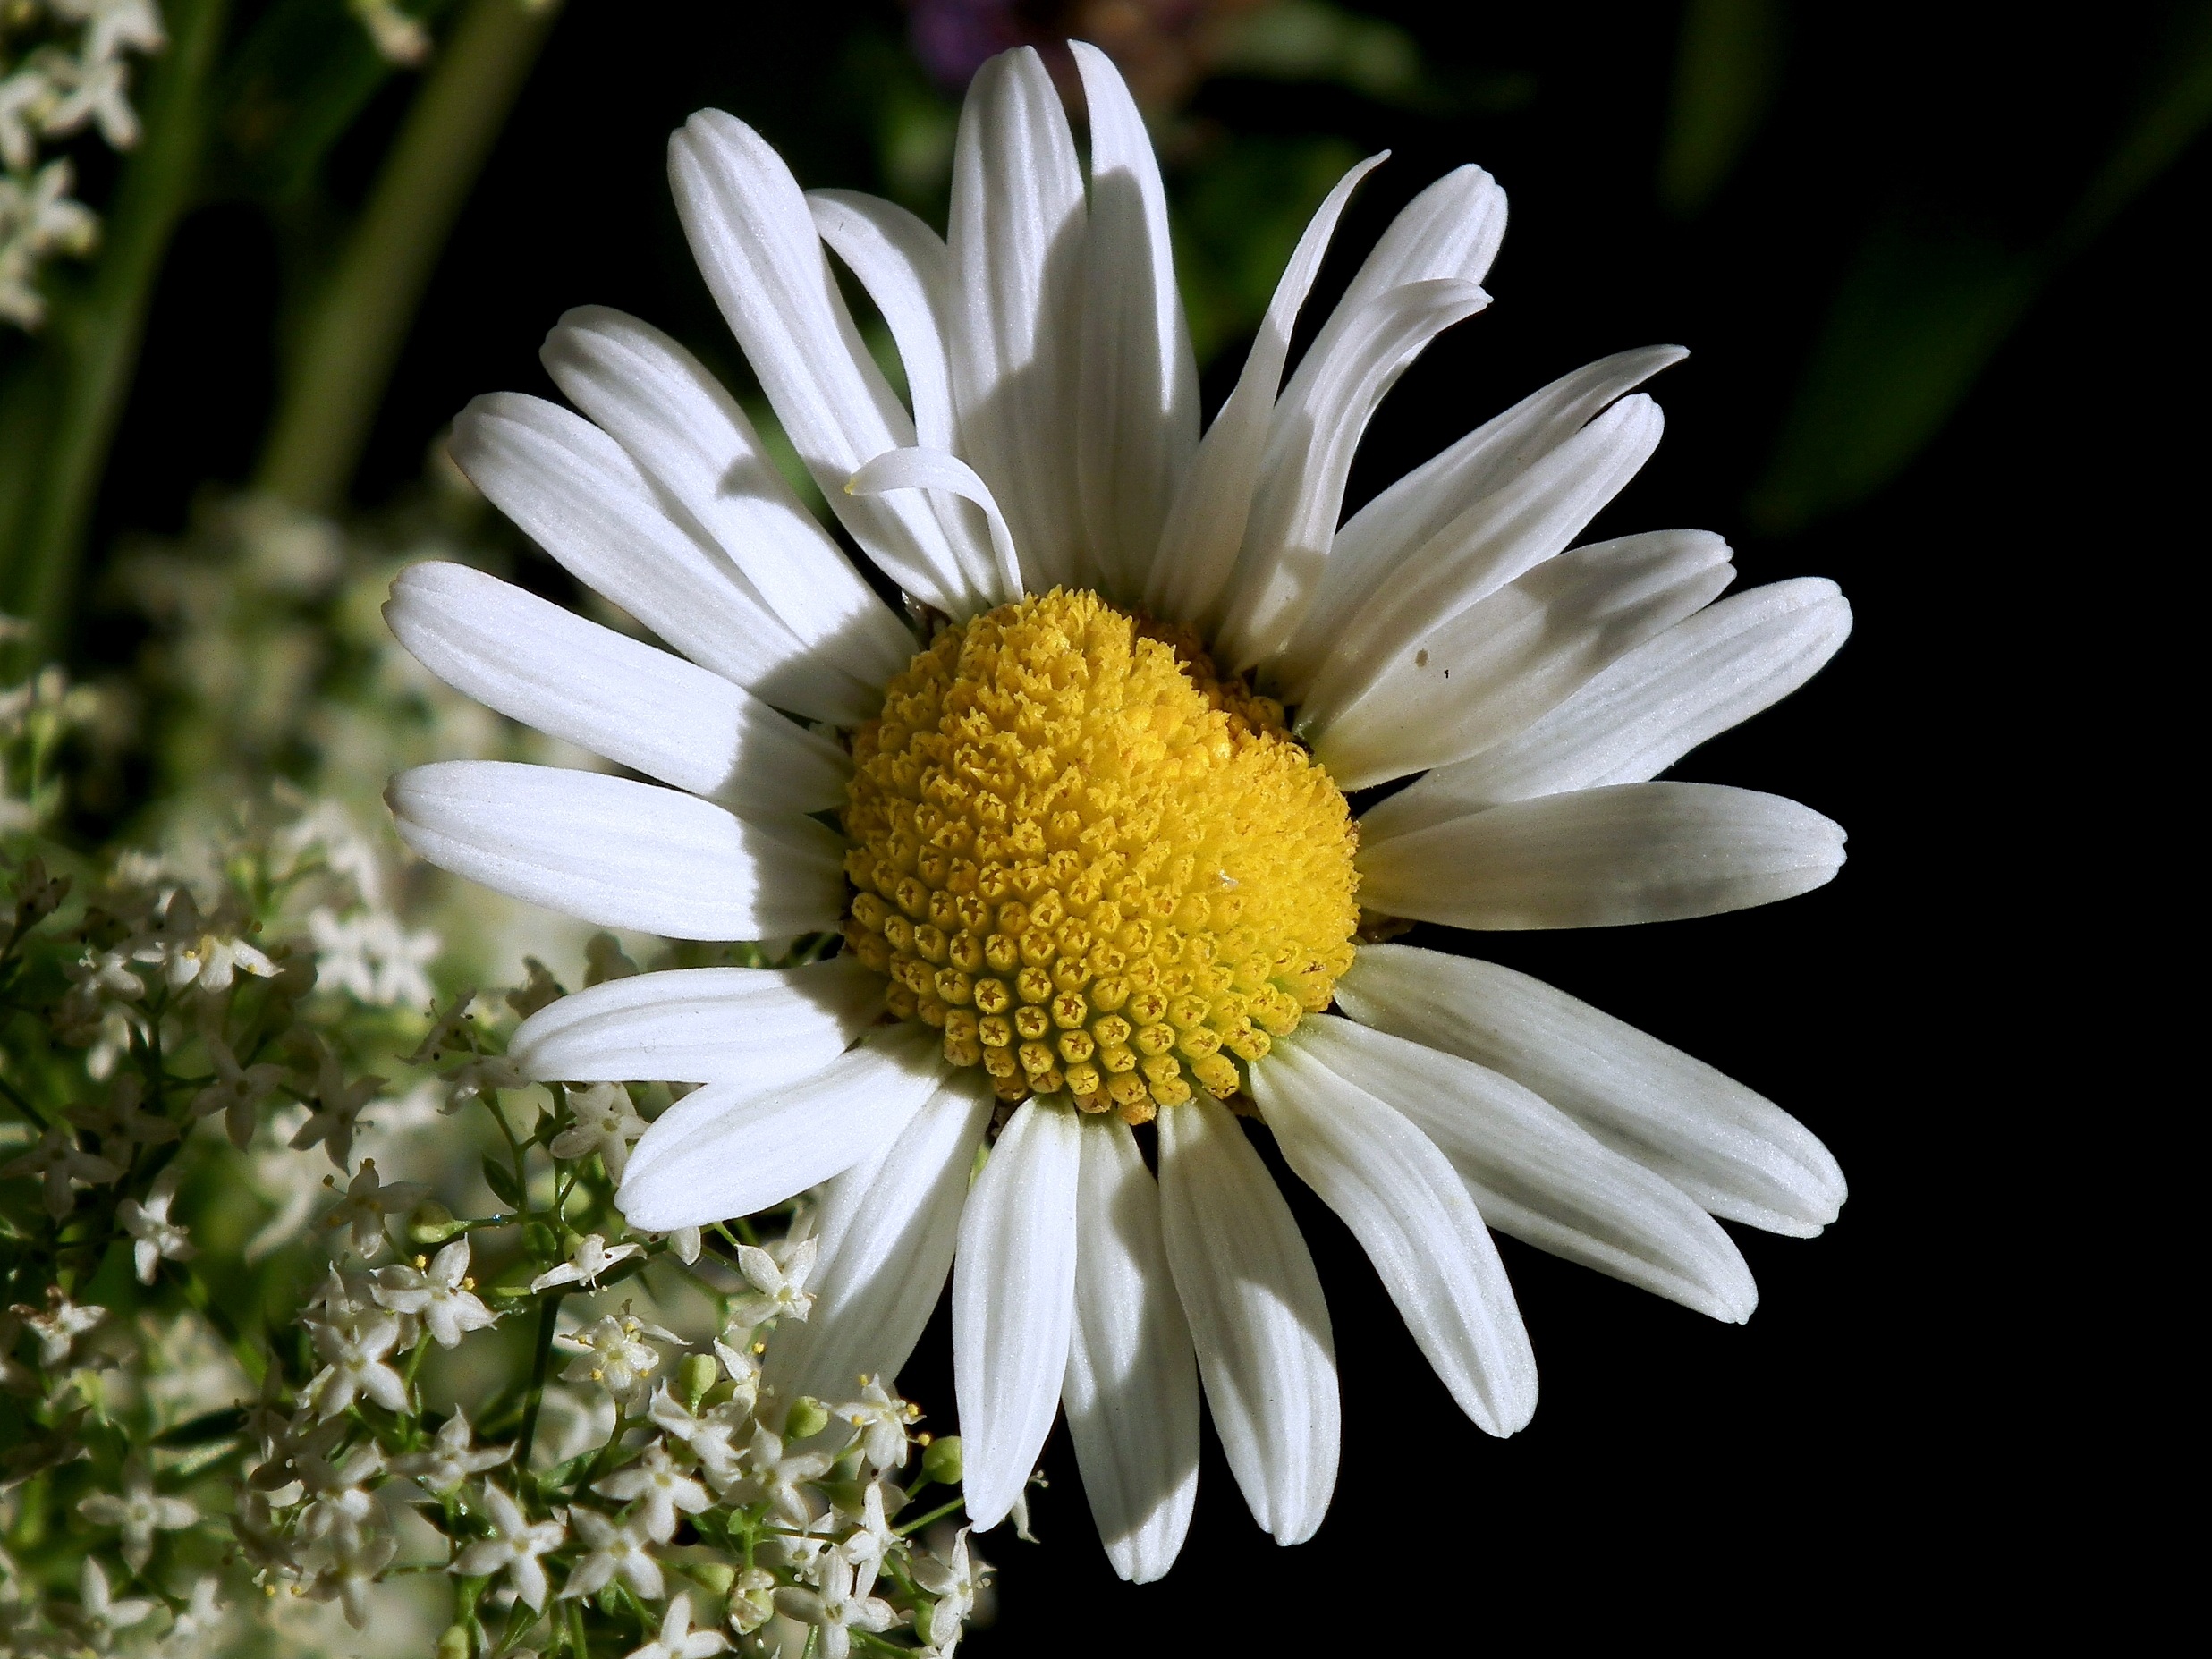
blossom, plant, white, flower, petal, bloom, daisy, botany, yellow, flora, wildflower, close up, marguerite, macro photography, inflorescence, flowering plant, daisy family, oxeye daisy, plant stem, land plant, chamaemelum nobile, marguerite daisy